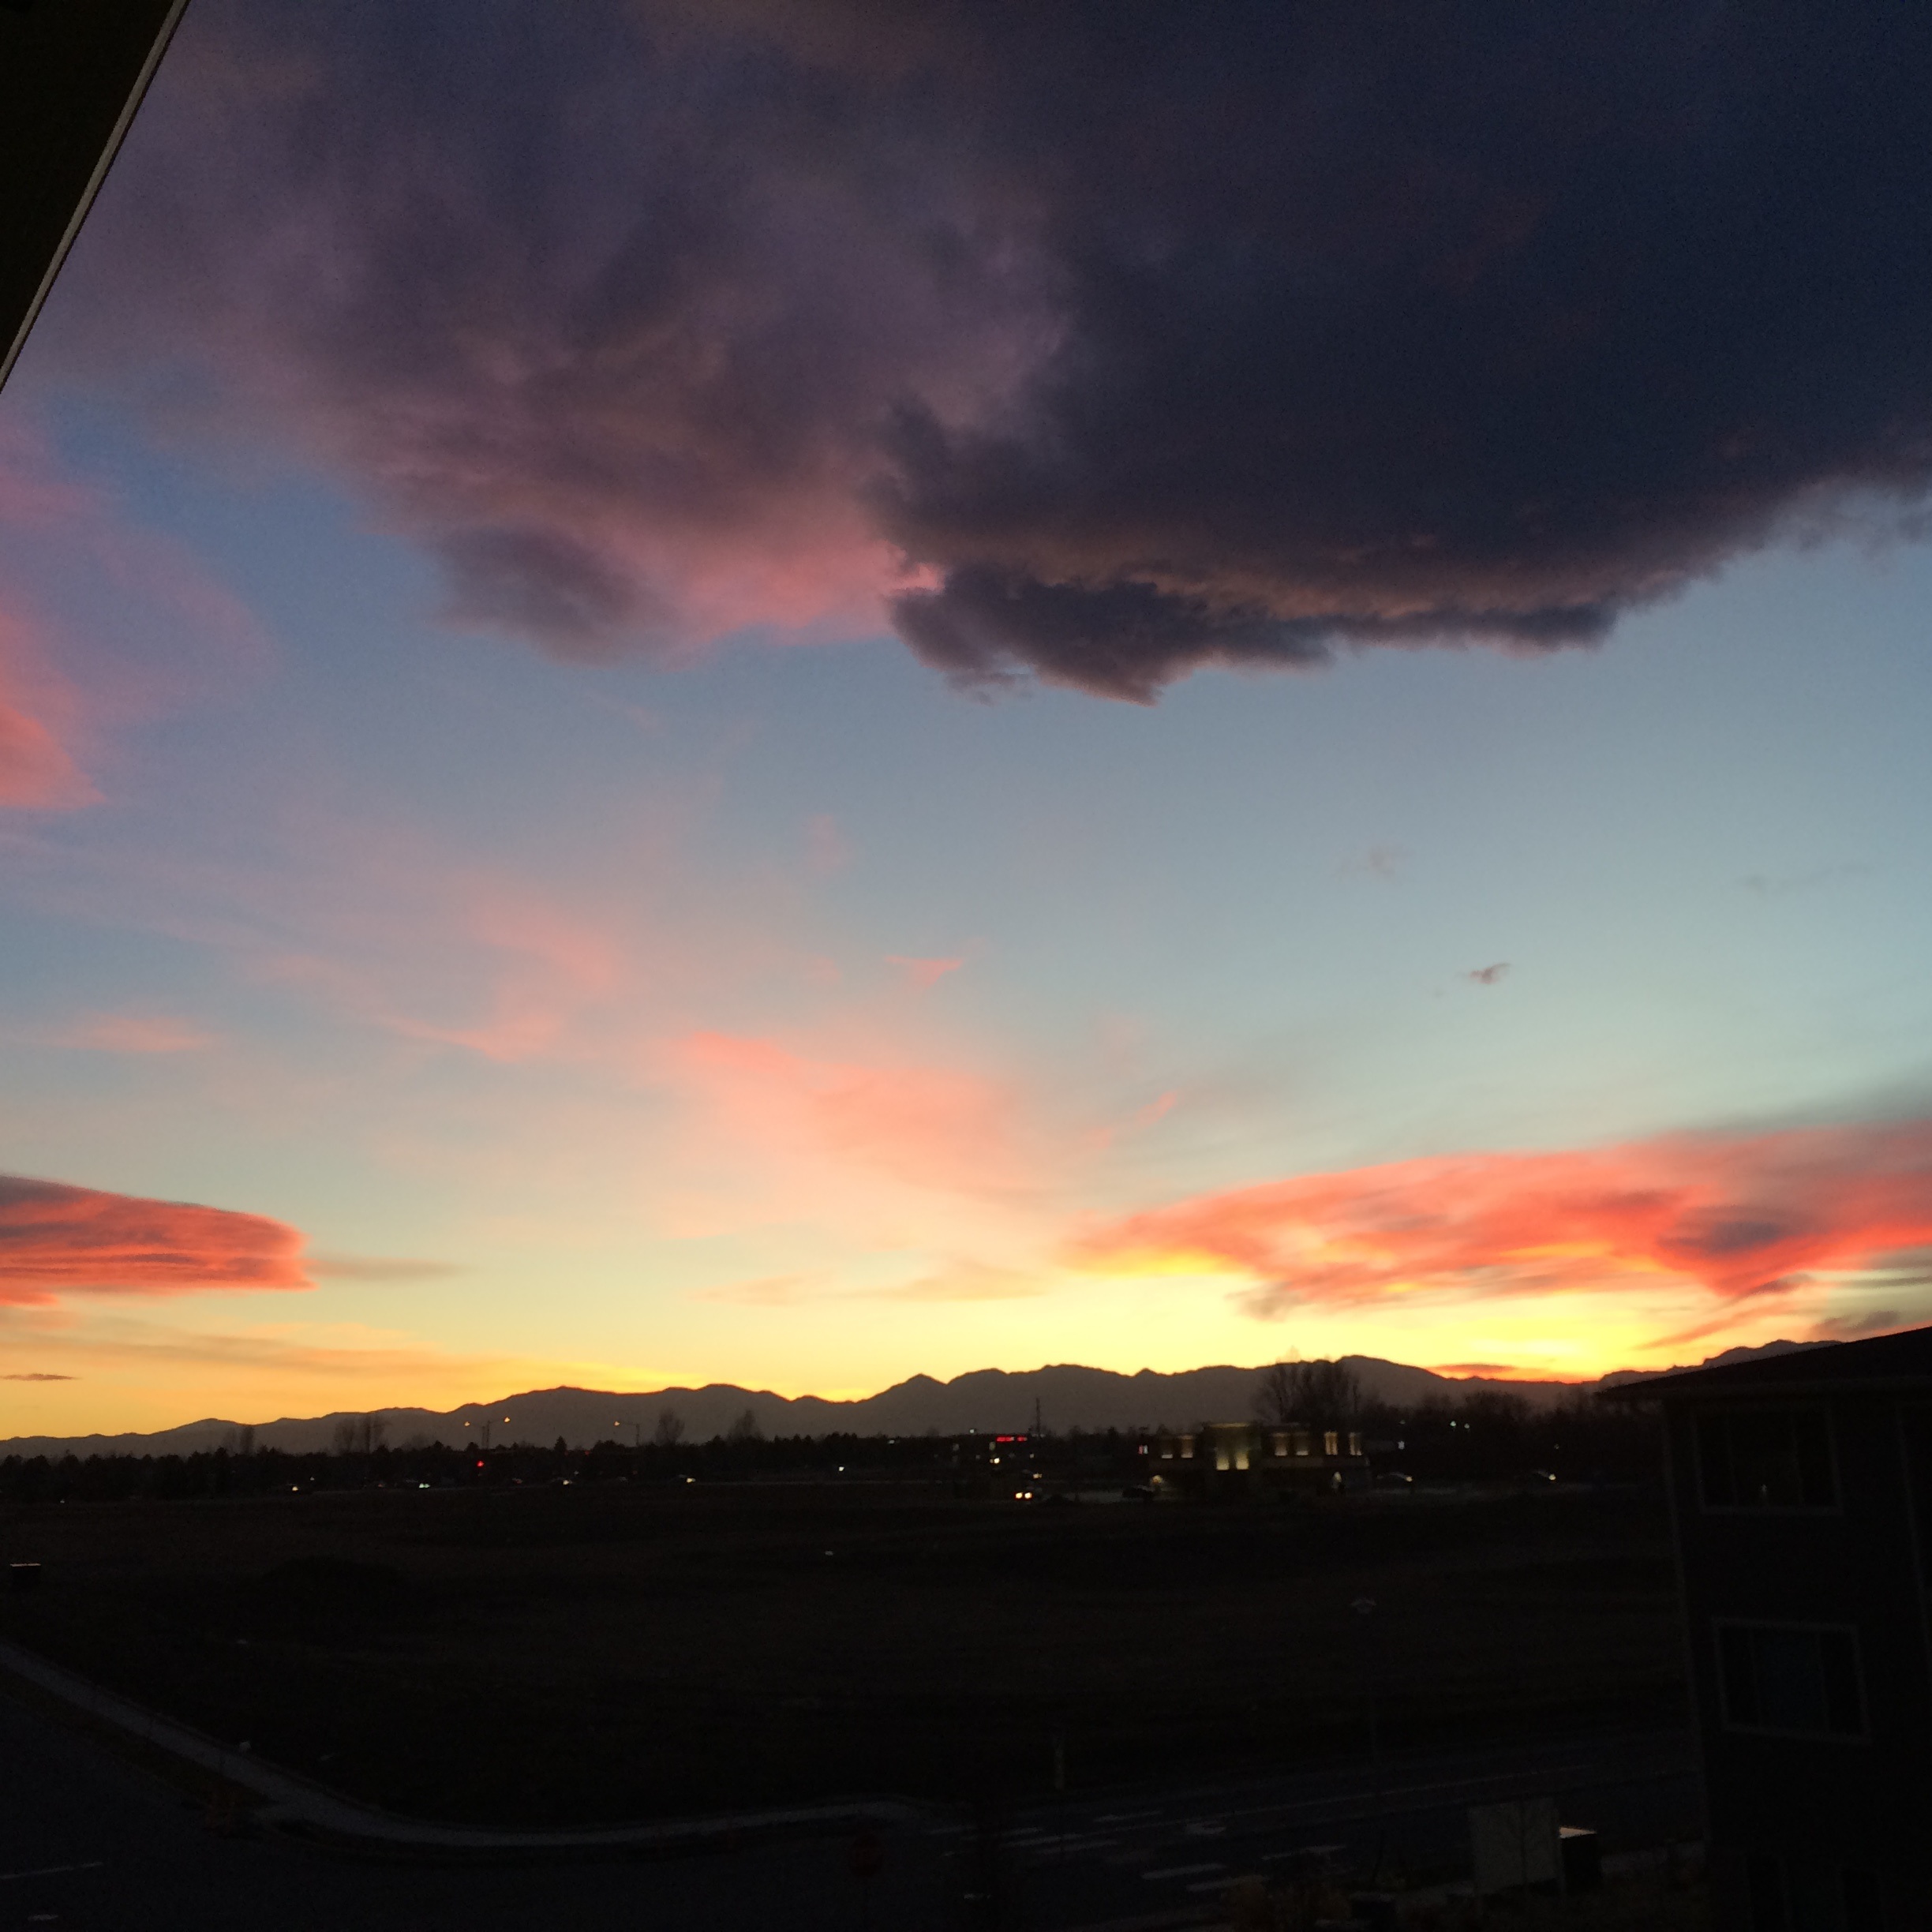
horizon, cloud, sky, sun, sunrise, sunset, sunlight, morning, dawn, atmosphere, dusk, evening, afterglow, meteorological phenomenon, red sky at morning